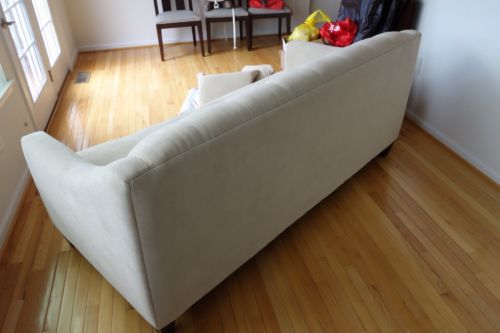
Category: sofa